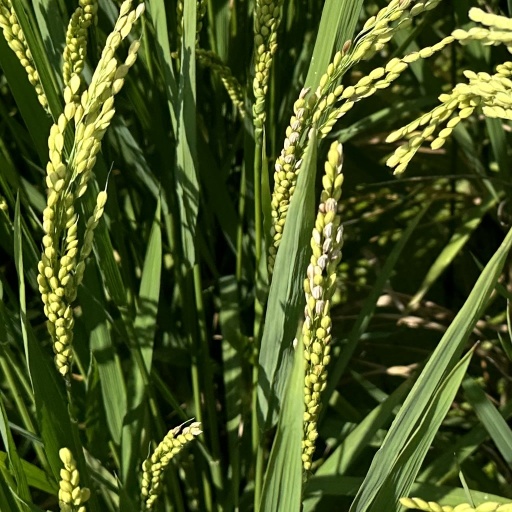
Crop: rice